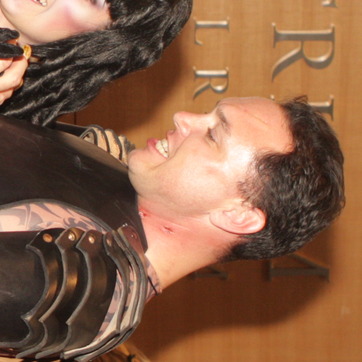
Material: skin